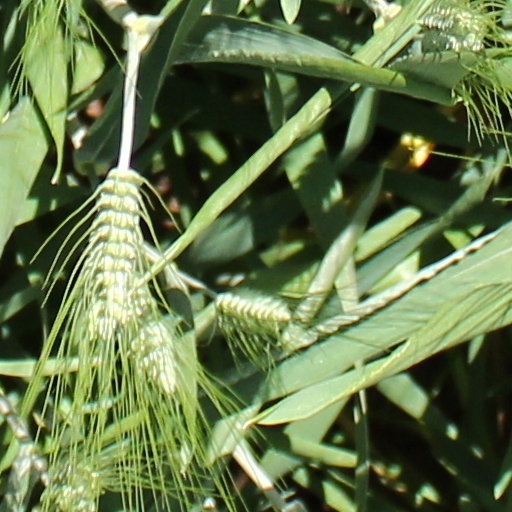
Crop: wheat